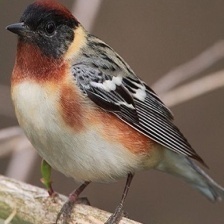
Species: BAY-BREASTED WARBLER
Scientific name: SETOPHAGA CASTANEA